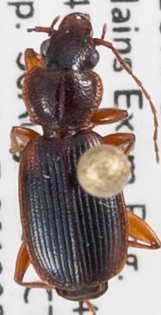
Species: Cymindis planipennis
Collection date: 2018-08-30
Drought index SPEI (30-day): -0.932
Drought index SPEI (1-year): -0.764
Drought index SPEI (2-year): -0.746